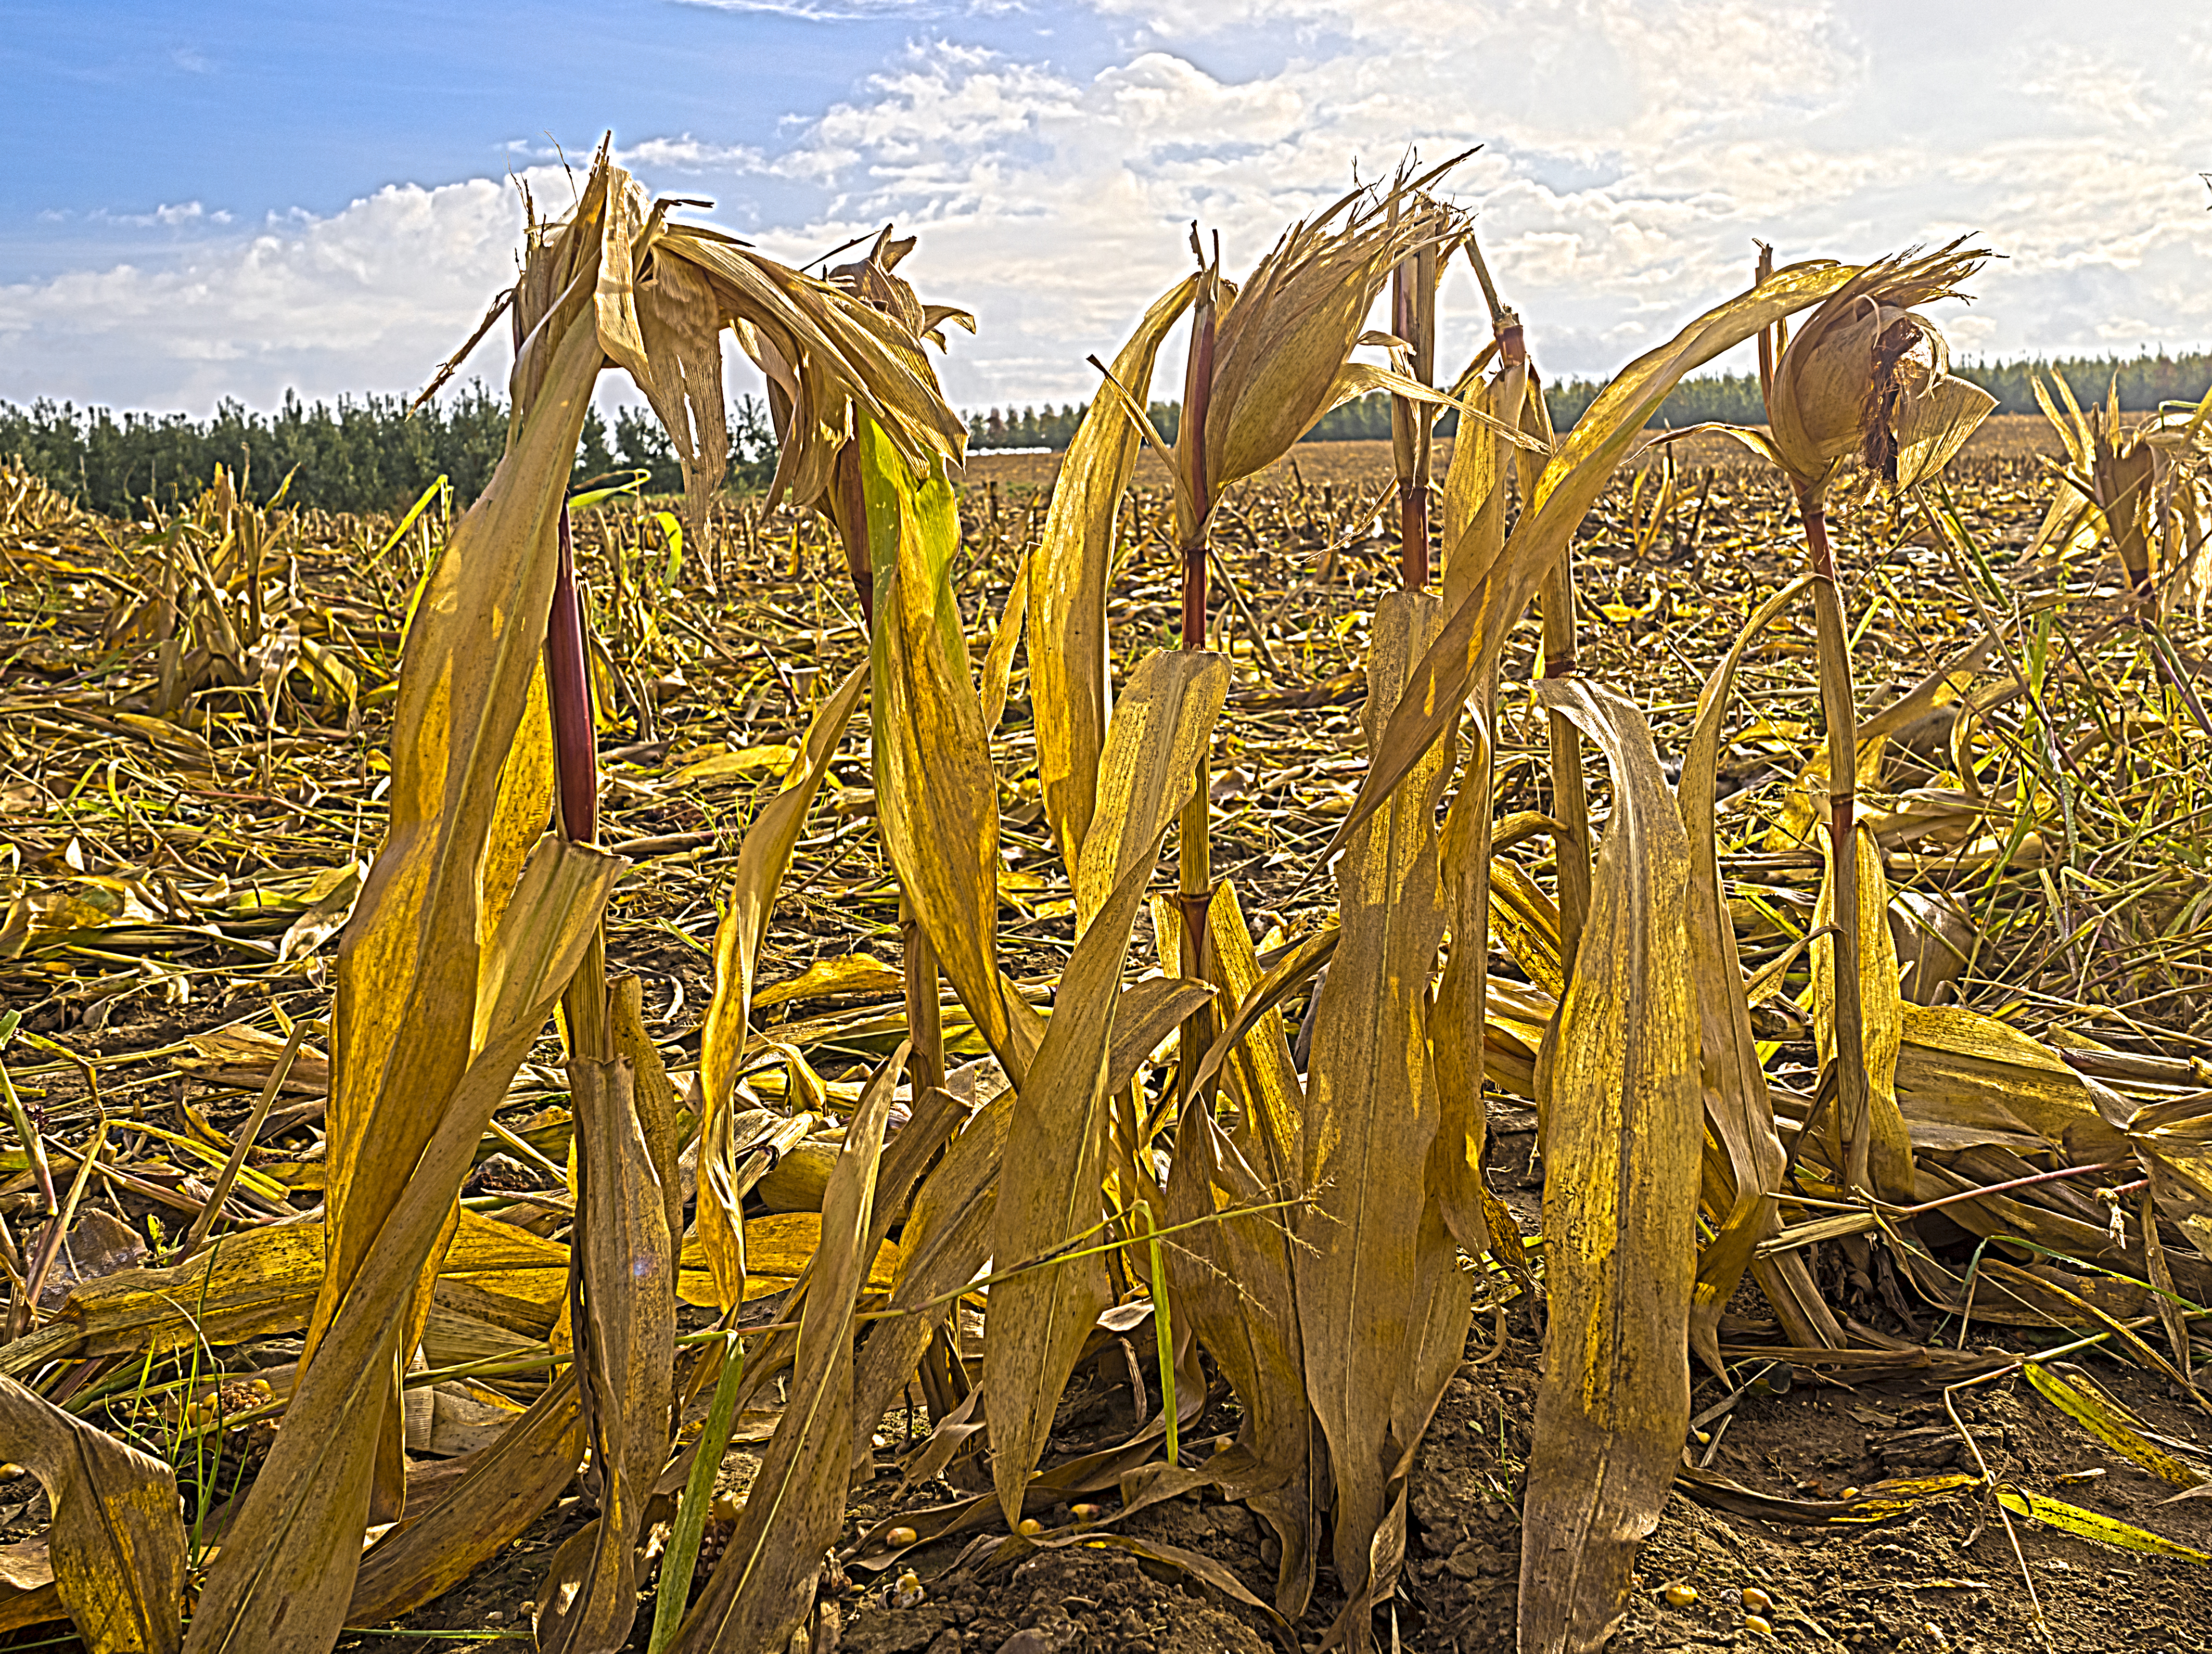
horizon, plant, sky, field, prairie, food, harvest, produce, crop, blue, yellow, agriculture, em5, olympus, omd, maize, battlefield, korn, fibers, flowering plant, grass family, land plant